Anarchism in Hungary

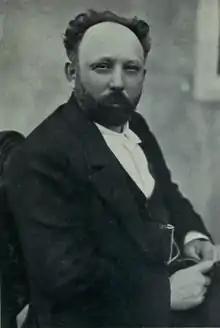
Sándor Csizmadia, commissar for agriculture in the Hungarian Soviet government, 1919.

In November 1918, Béla Kun returned from Soviet Russia with hundreds of other Hungarian communists. He established the Hungarian Communist Party and laid plans for the seizure of power, following the example set by the Bolsheviks during the Russian Revolution. Kun attempted to form a coalition of all the dissident socialist tendencies in the country and, though skeptical of the plan, anarchists reluctantly participated at the encouragement of Tibor Szamuely. As a result, Ottó Korvin, Ilona Duczyńska and György Lukács all joined the new communist party.